Sofia Marathon

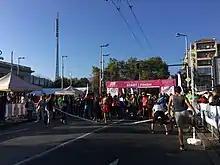
Congregating at the start, which was between and Vasil Levski National Stadium in 2017

The marathon begins and ends on Battenberg Square, in front of the National Art Gallery. It consists of two loops, which half marathoners run once.